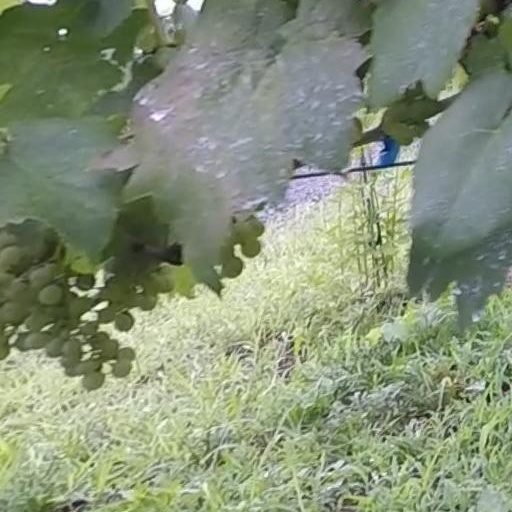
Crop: grape